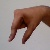
The image shows a hand gesture representing the letter 'Q' in Indian Sign Language.